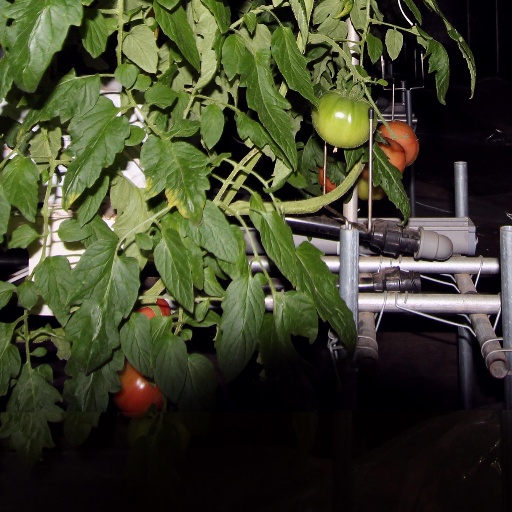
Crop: tomato